Kita-Matsudo Station

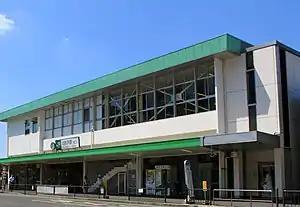
Kita-Matsudo Station, September 2010

is a passenger railway station in the city of Matsudo, Chiba, Japan, operated by East Japan Railway Company (JR East).